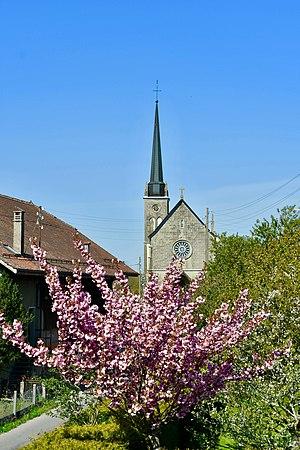
L'église catholique Saint-Étienne à Bottens (VD), en Suisse.
Bottens est une commune suisse du canton de Vaud, située dans le district du Gros-de-Vaud. Citée dès 1142, elle fait partie du district d'Échallens entre 1798 et 2007. La commune est peuplée de 1 298 habitants en 2018. Son territoire, d'une surface de 694 hectares, se situe dans la région du Gros-de-Vaud.